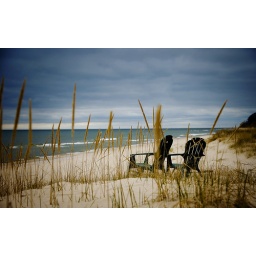
The beach in front of my parents' house